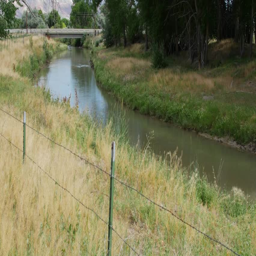
cars travel on a bridge over river